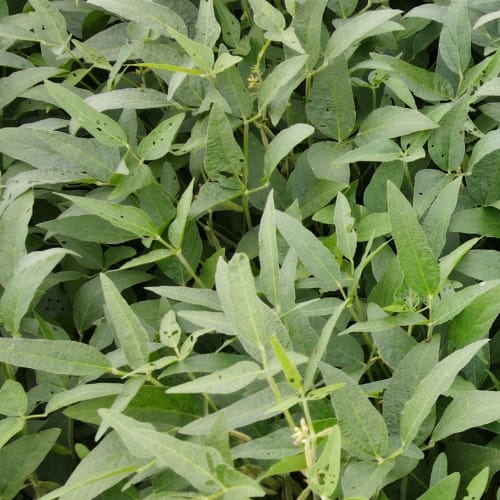
Label: Diabrotica_speciosa